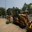
Label: tractor